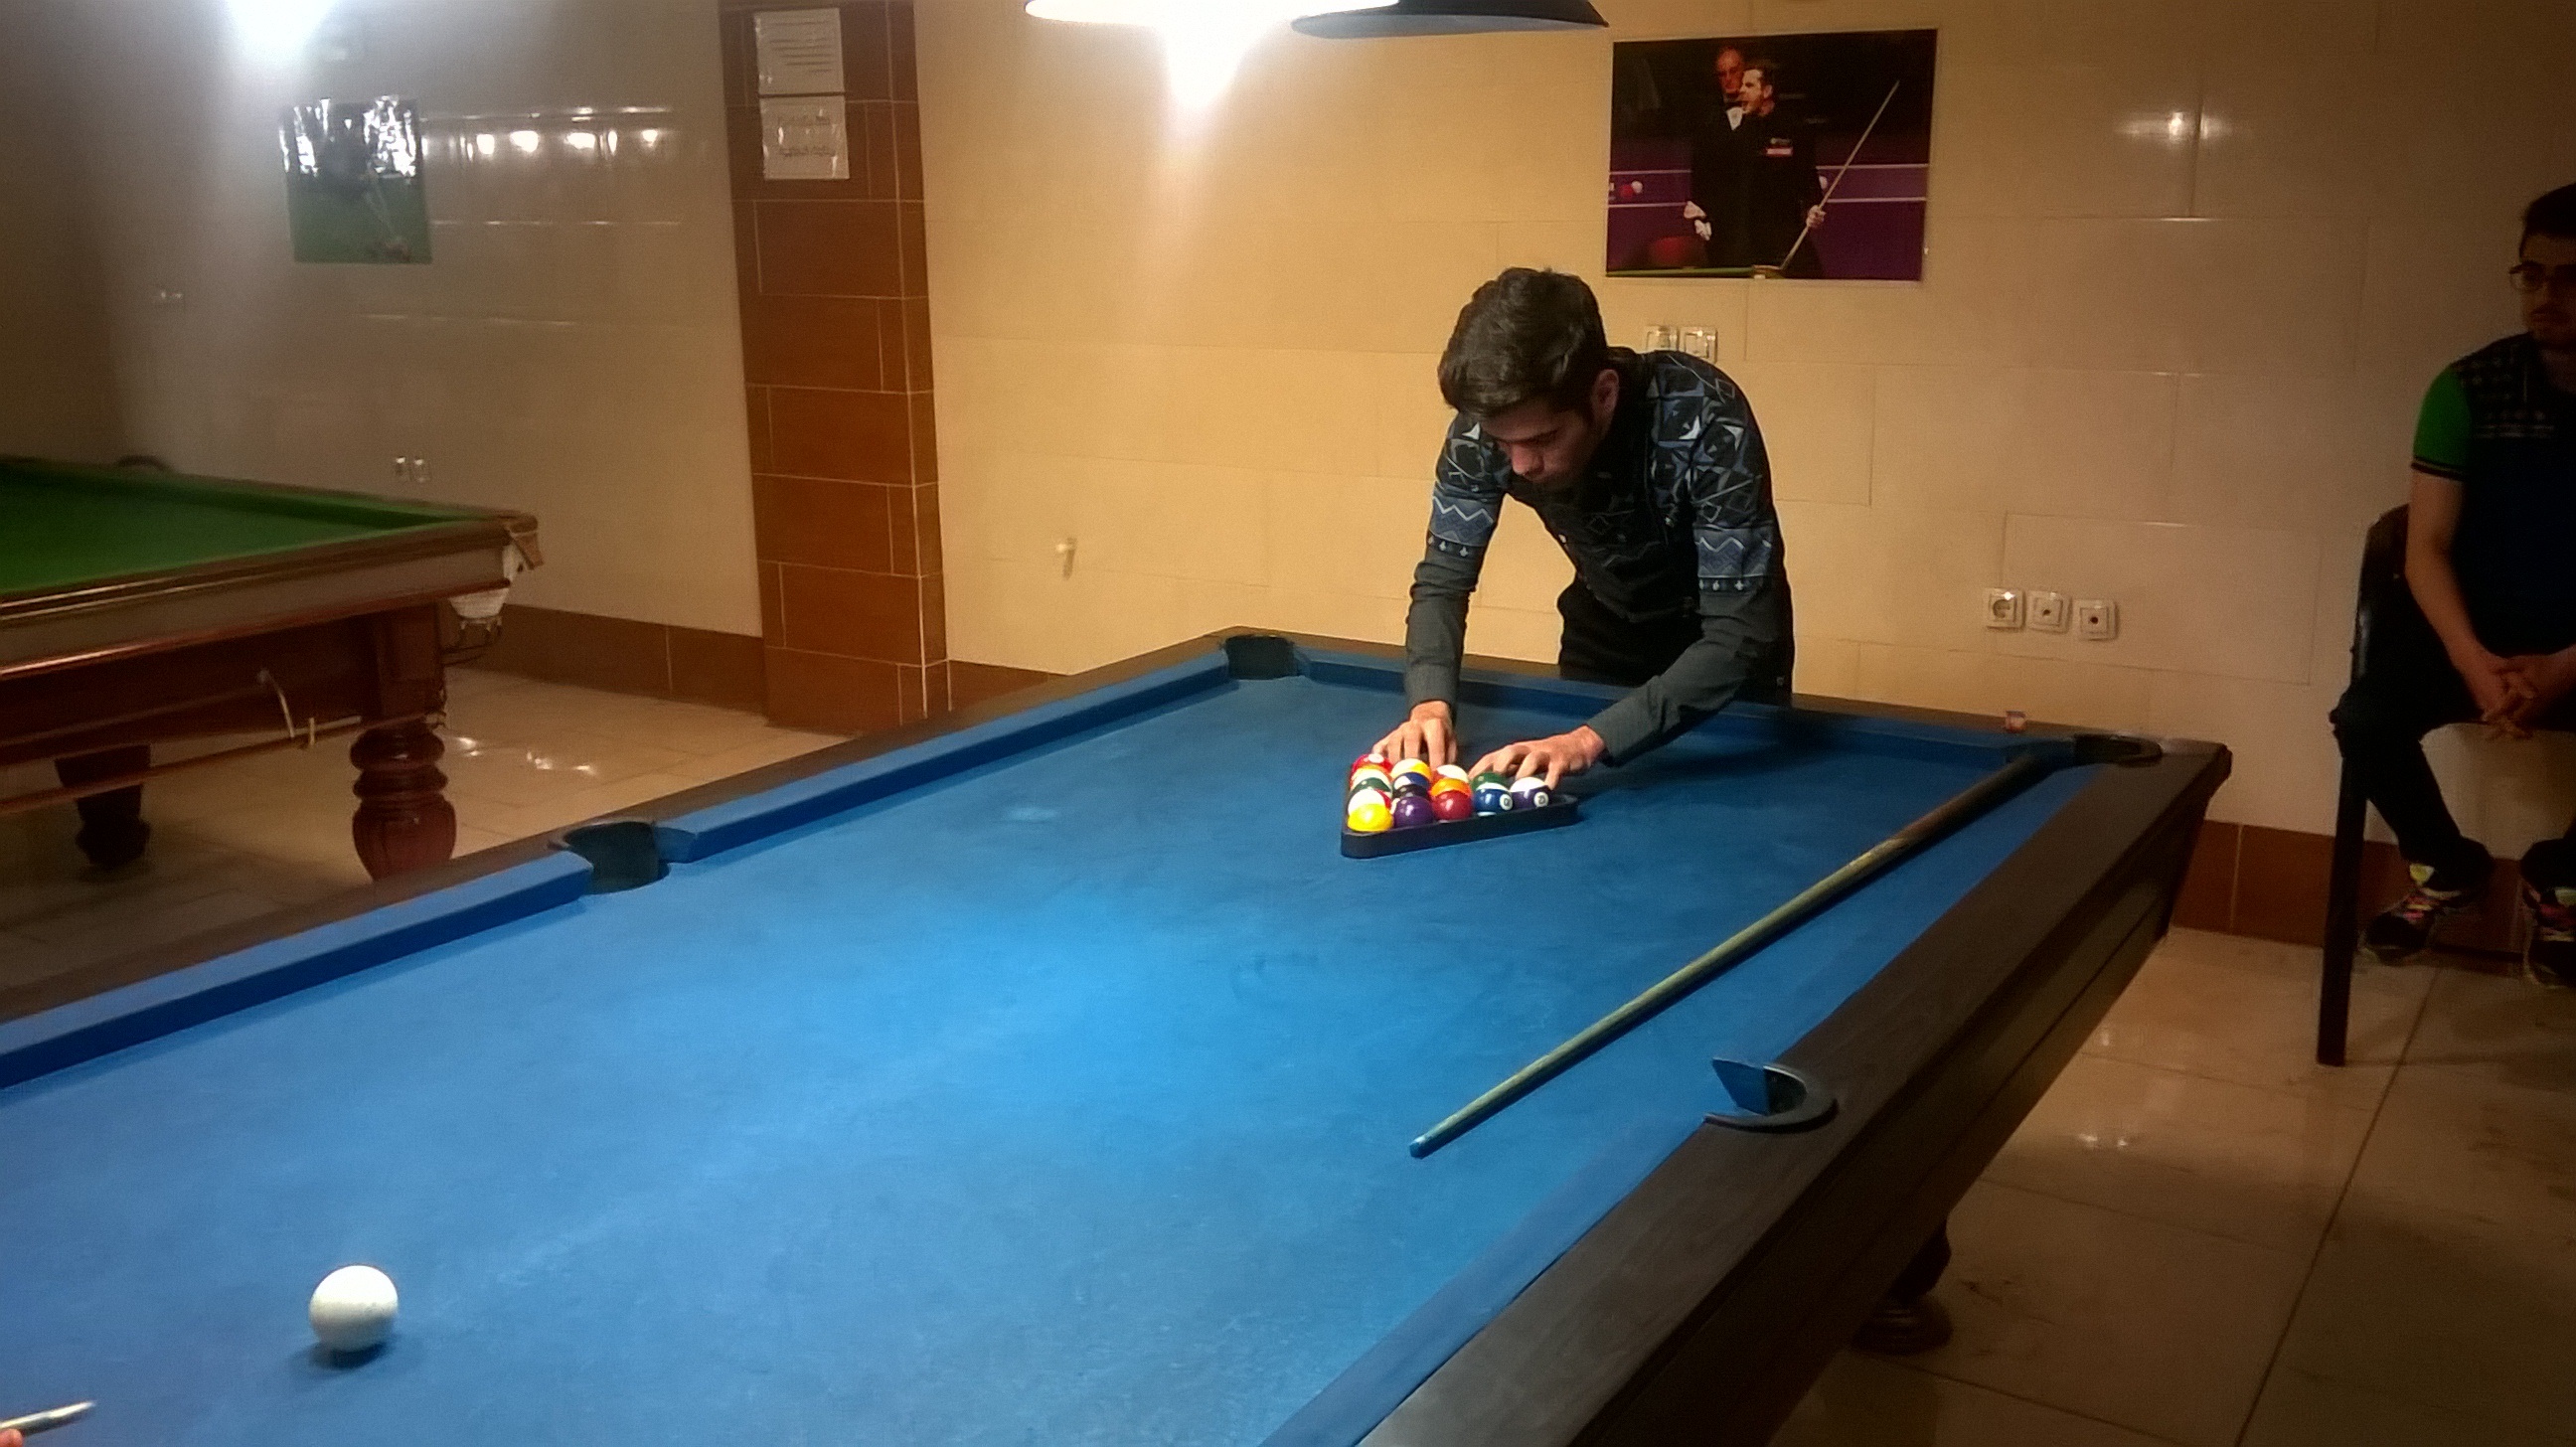
table, floor, recreation, pool, sports, games, snooker, individual sports, pocket billiards, indoor games and sports, cue sports, recreation room, billiard room, carom billiards, cue stick, english billiards, billiard table